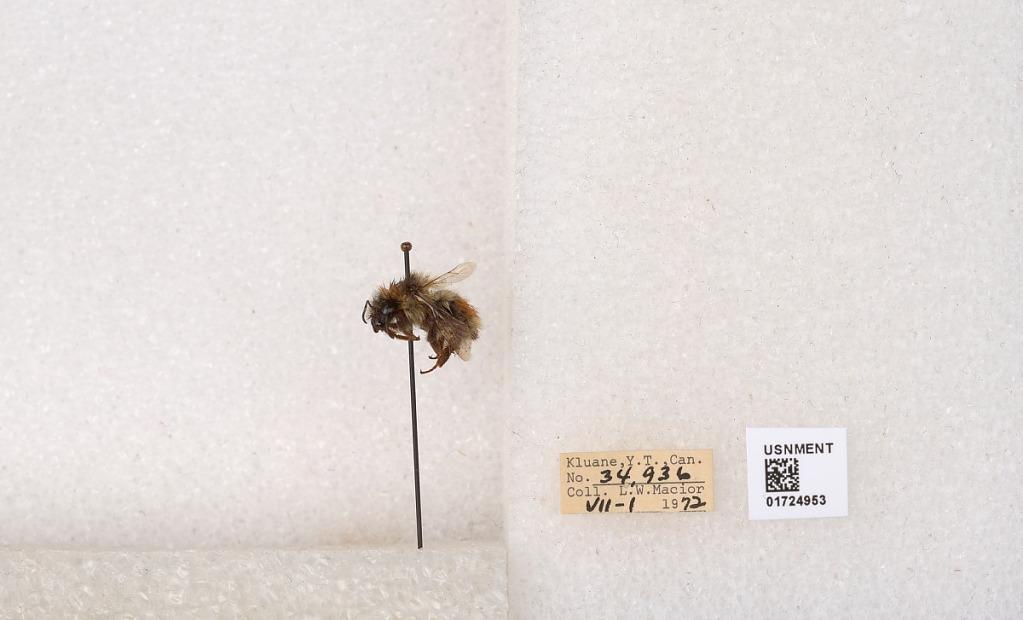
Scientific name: Bombus (Pyrobombus) sylvicola Kirby
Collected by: L. Macior
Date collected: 1972-7-1
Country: Canada
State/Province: Yukon Territory
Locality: Kluane National Park and Reserve
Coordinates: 60.7493, -139.504